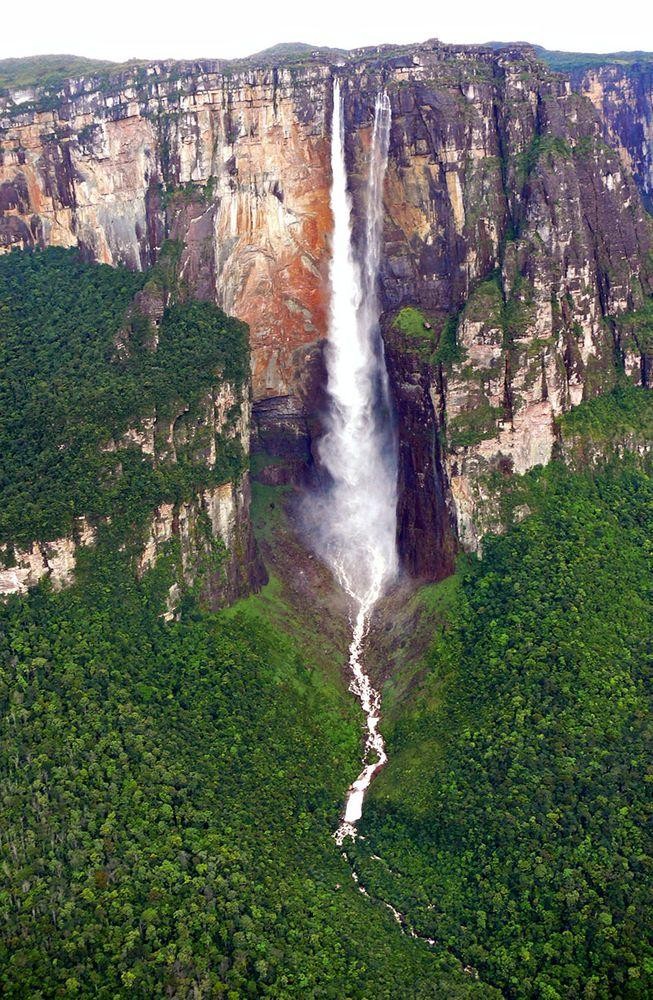
Landmark: Angel Falls